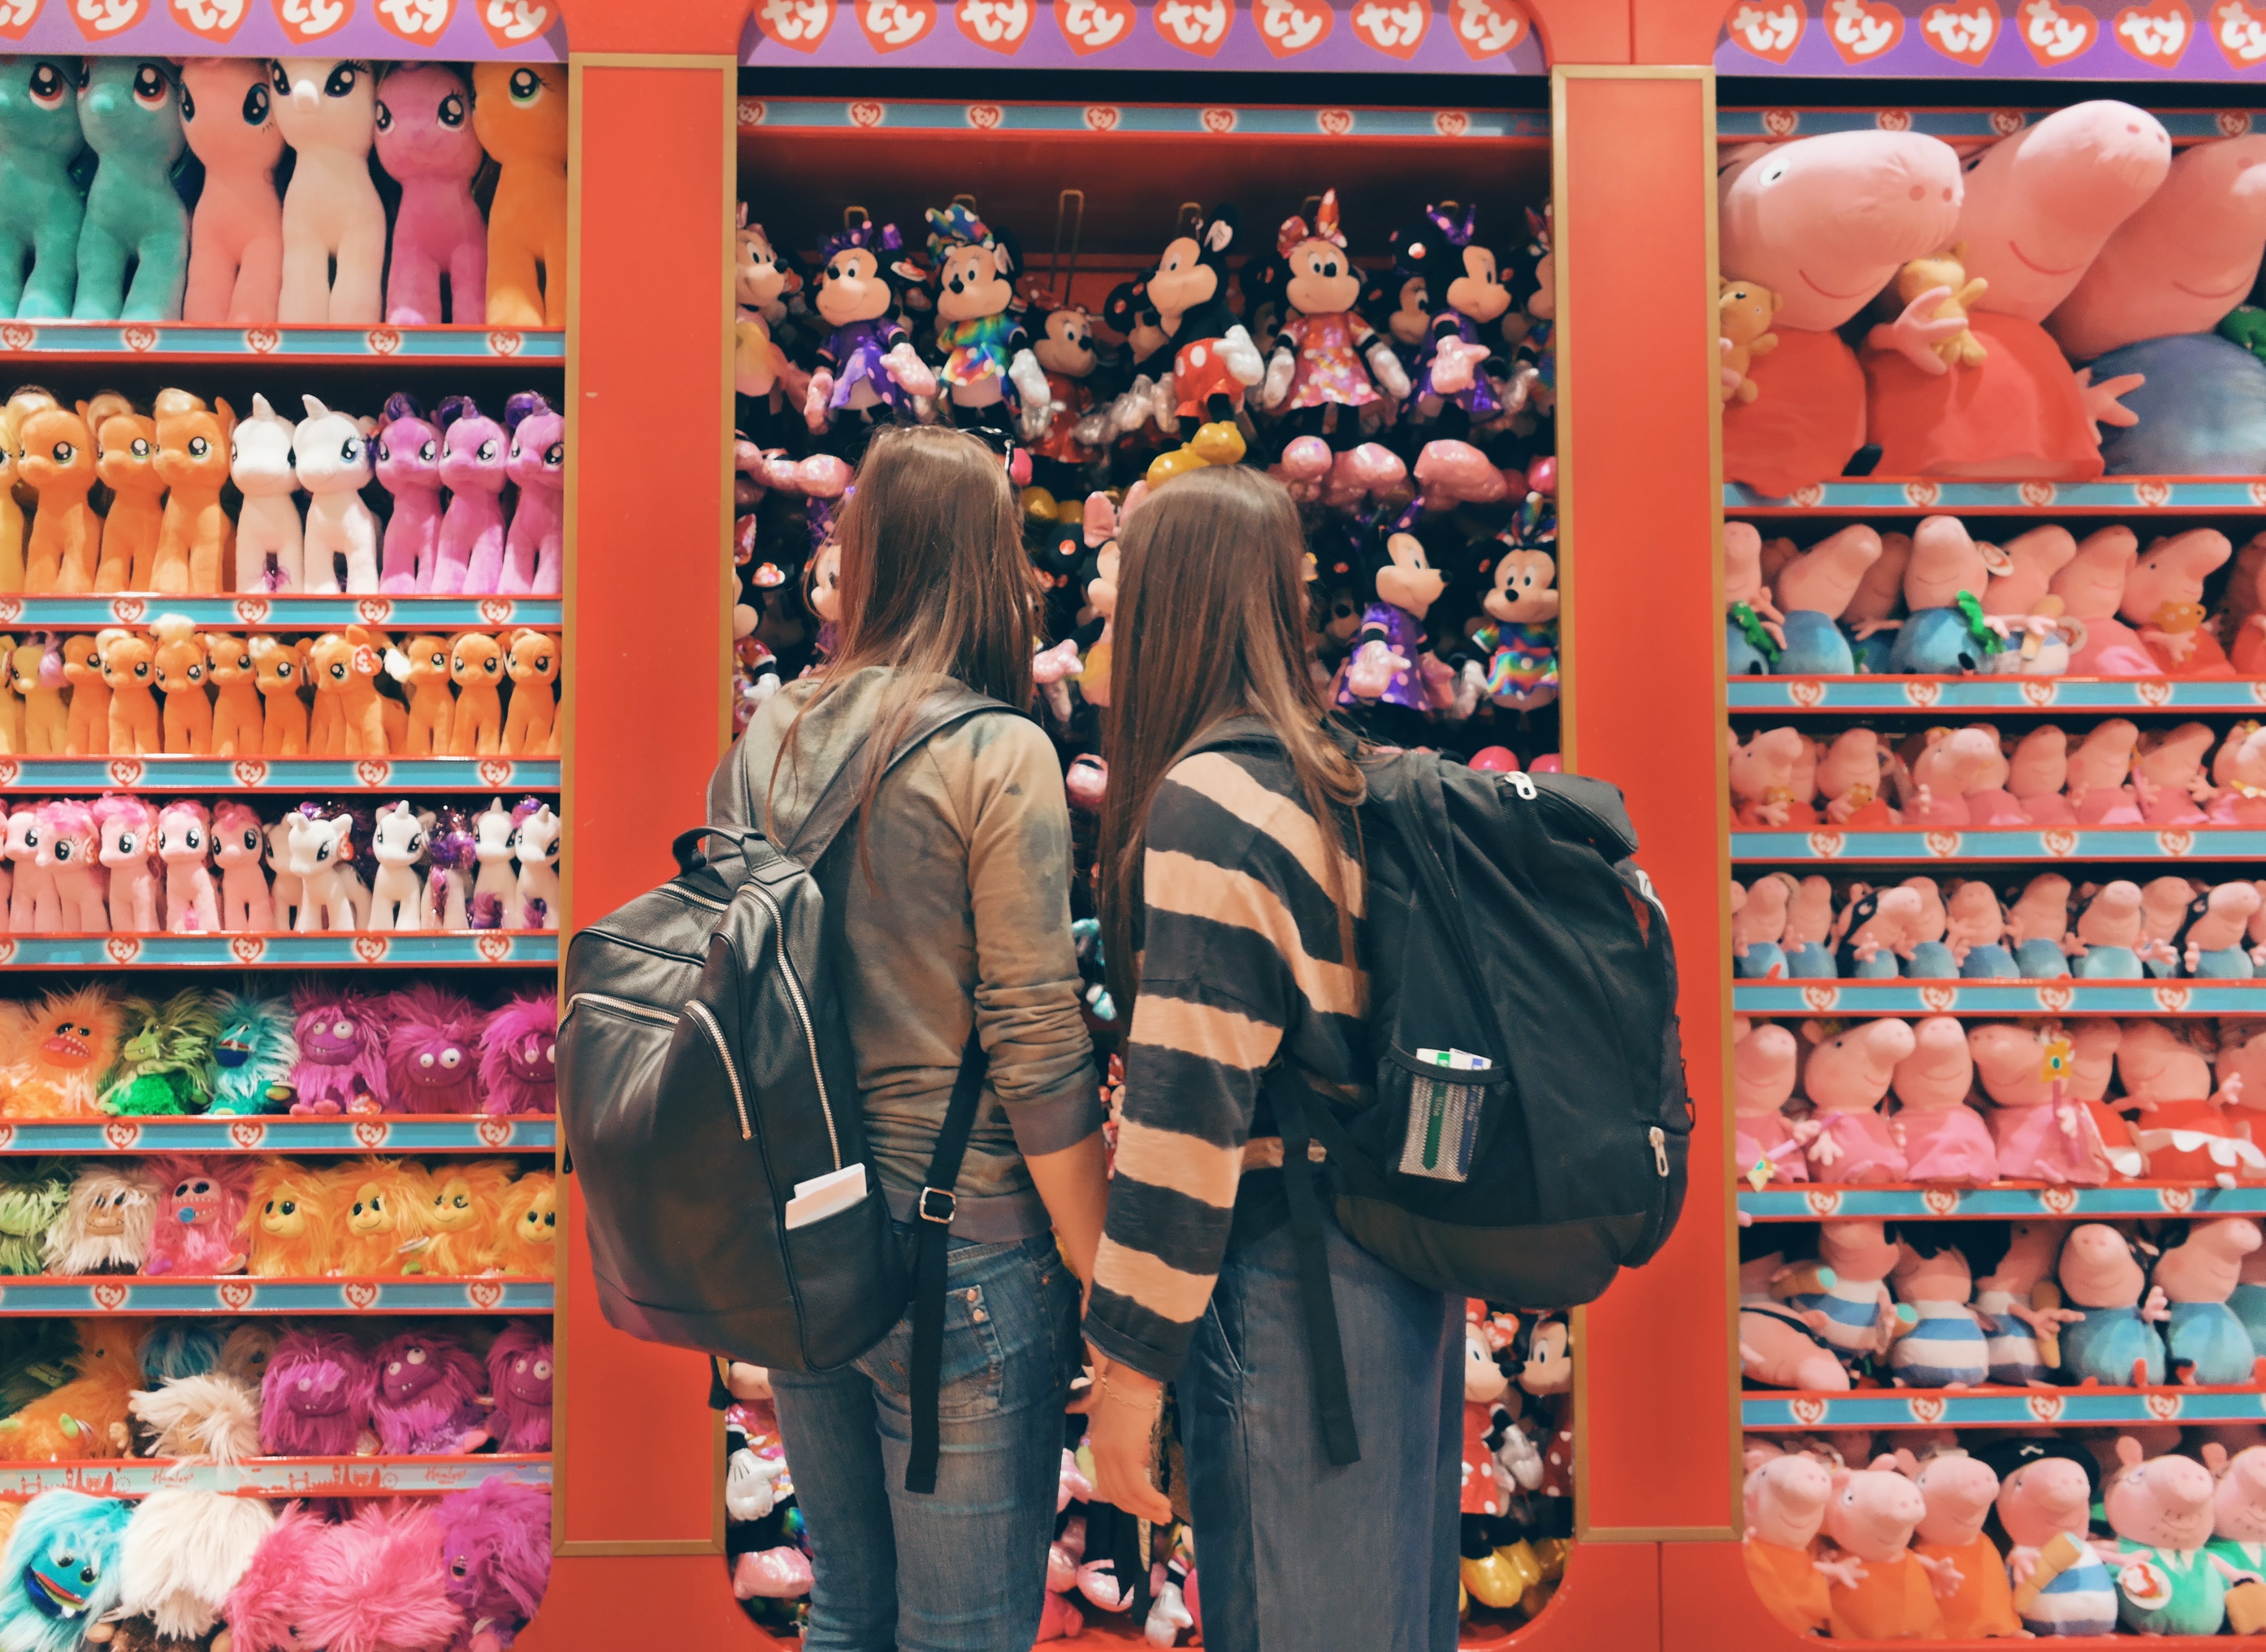
people, gift, shop, store, shelf, shopping, toy, childhood, decision, stock, toys, supermarket, sale, buy, assortment, retail, cartoon, customers, choice, buyers, purchase